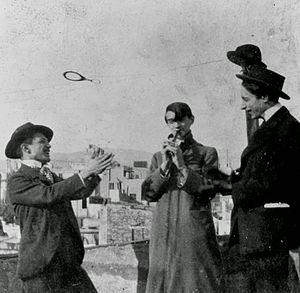
Carlos Casagemas, né le 27 septembre 1880 à Barcelone en Espagne et mort le 17 février 1901 à Paris en France, est un peintre espagnol, connu pour son amitié avec Pablo Picasso.